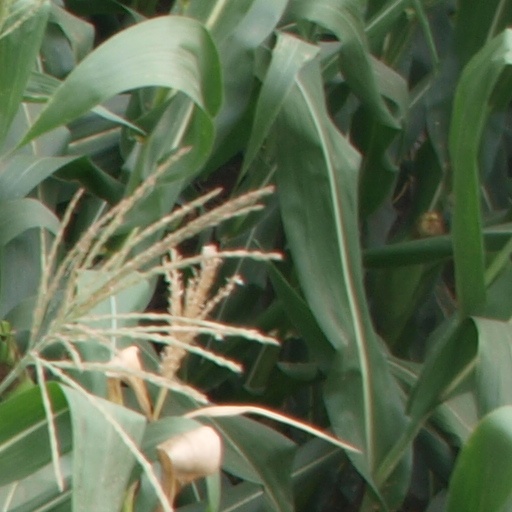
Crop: maize; corn